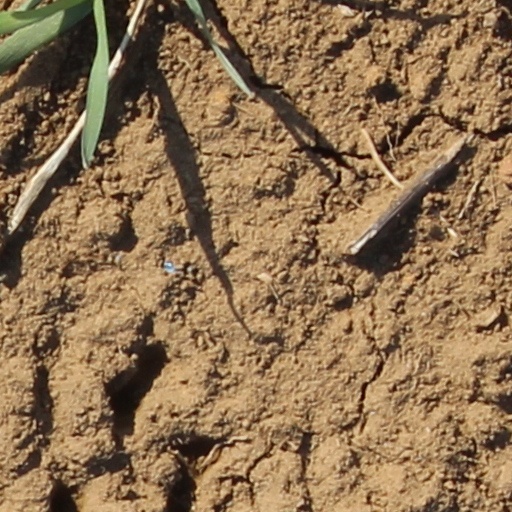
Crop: wheat